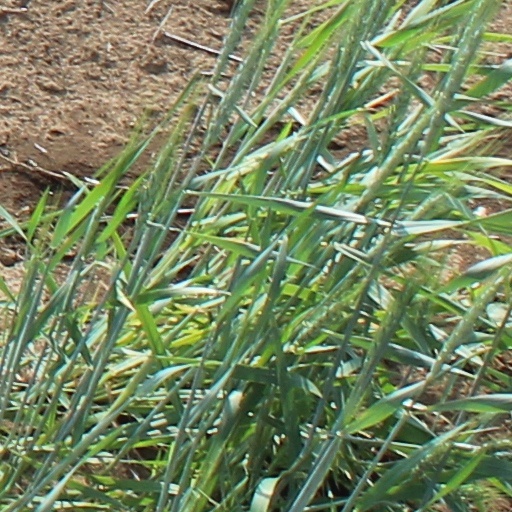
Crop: wheat